Kava

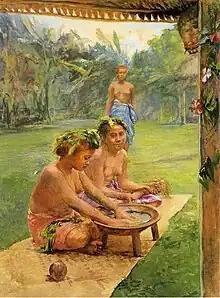
Painting showing women preparing kava by John La Farge.

Kava consists of sterile cultivars cloned from its wild ancestor, "Piper wichmanii". Today it comprises hundreds of different cultivars grown across the Pacific. Each cultivar has not only different requirements for successful cultivation, but also displays unique characteristics both in terms of its appearance and its psychoactive properties.